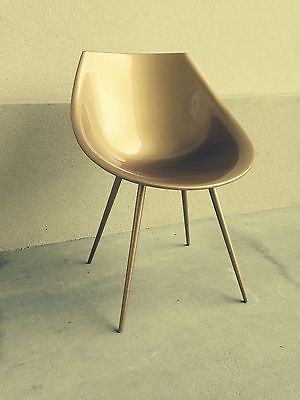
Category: chair